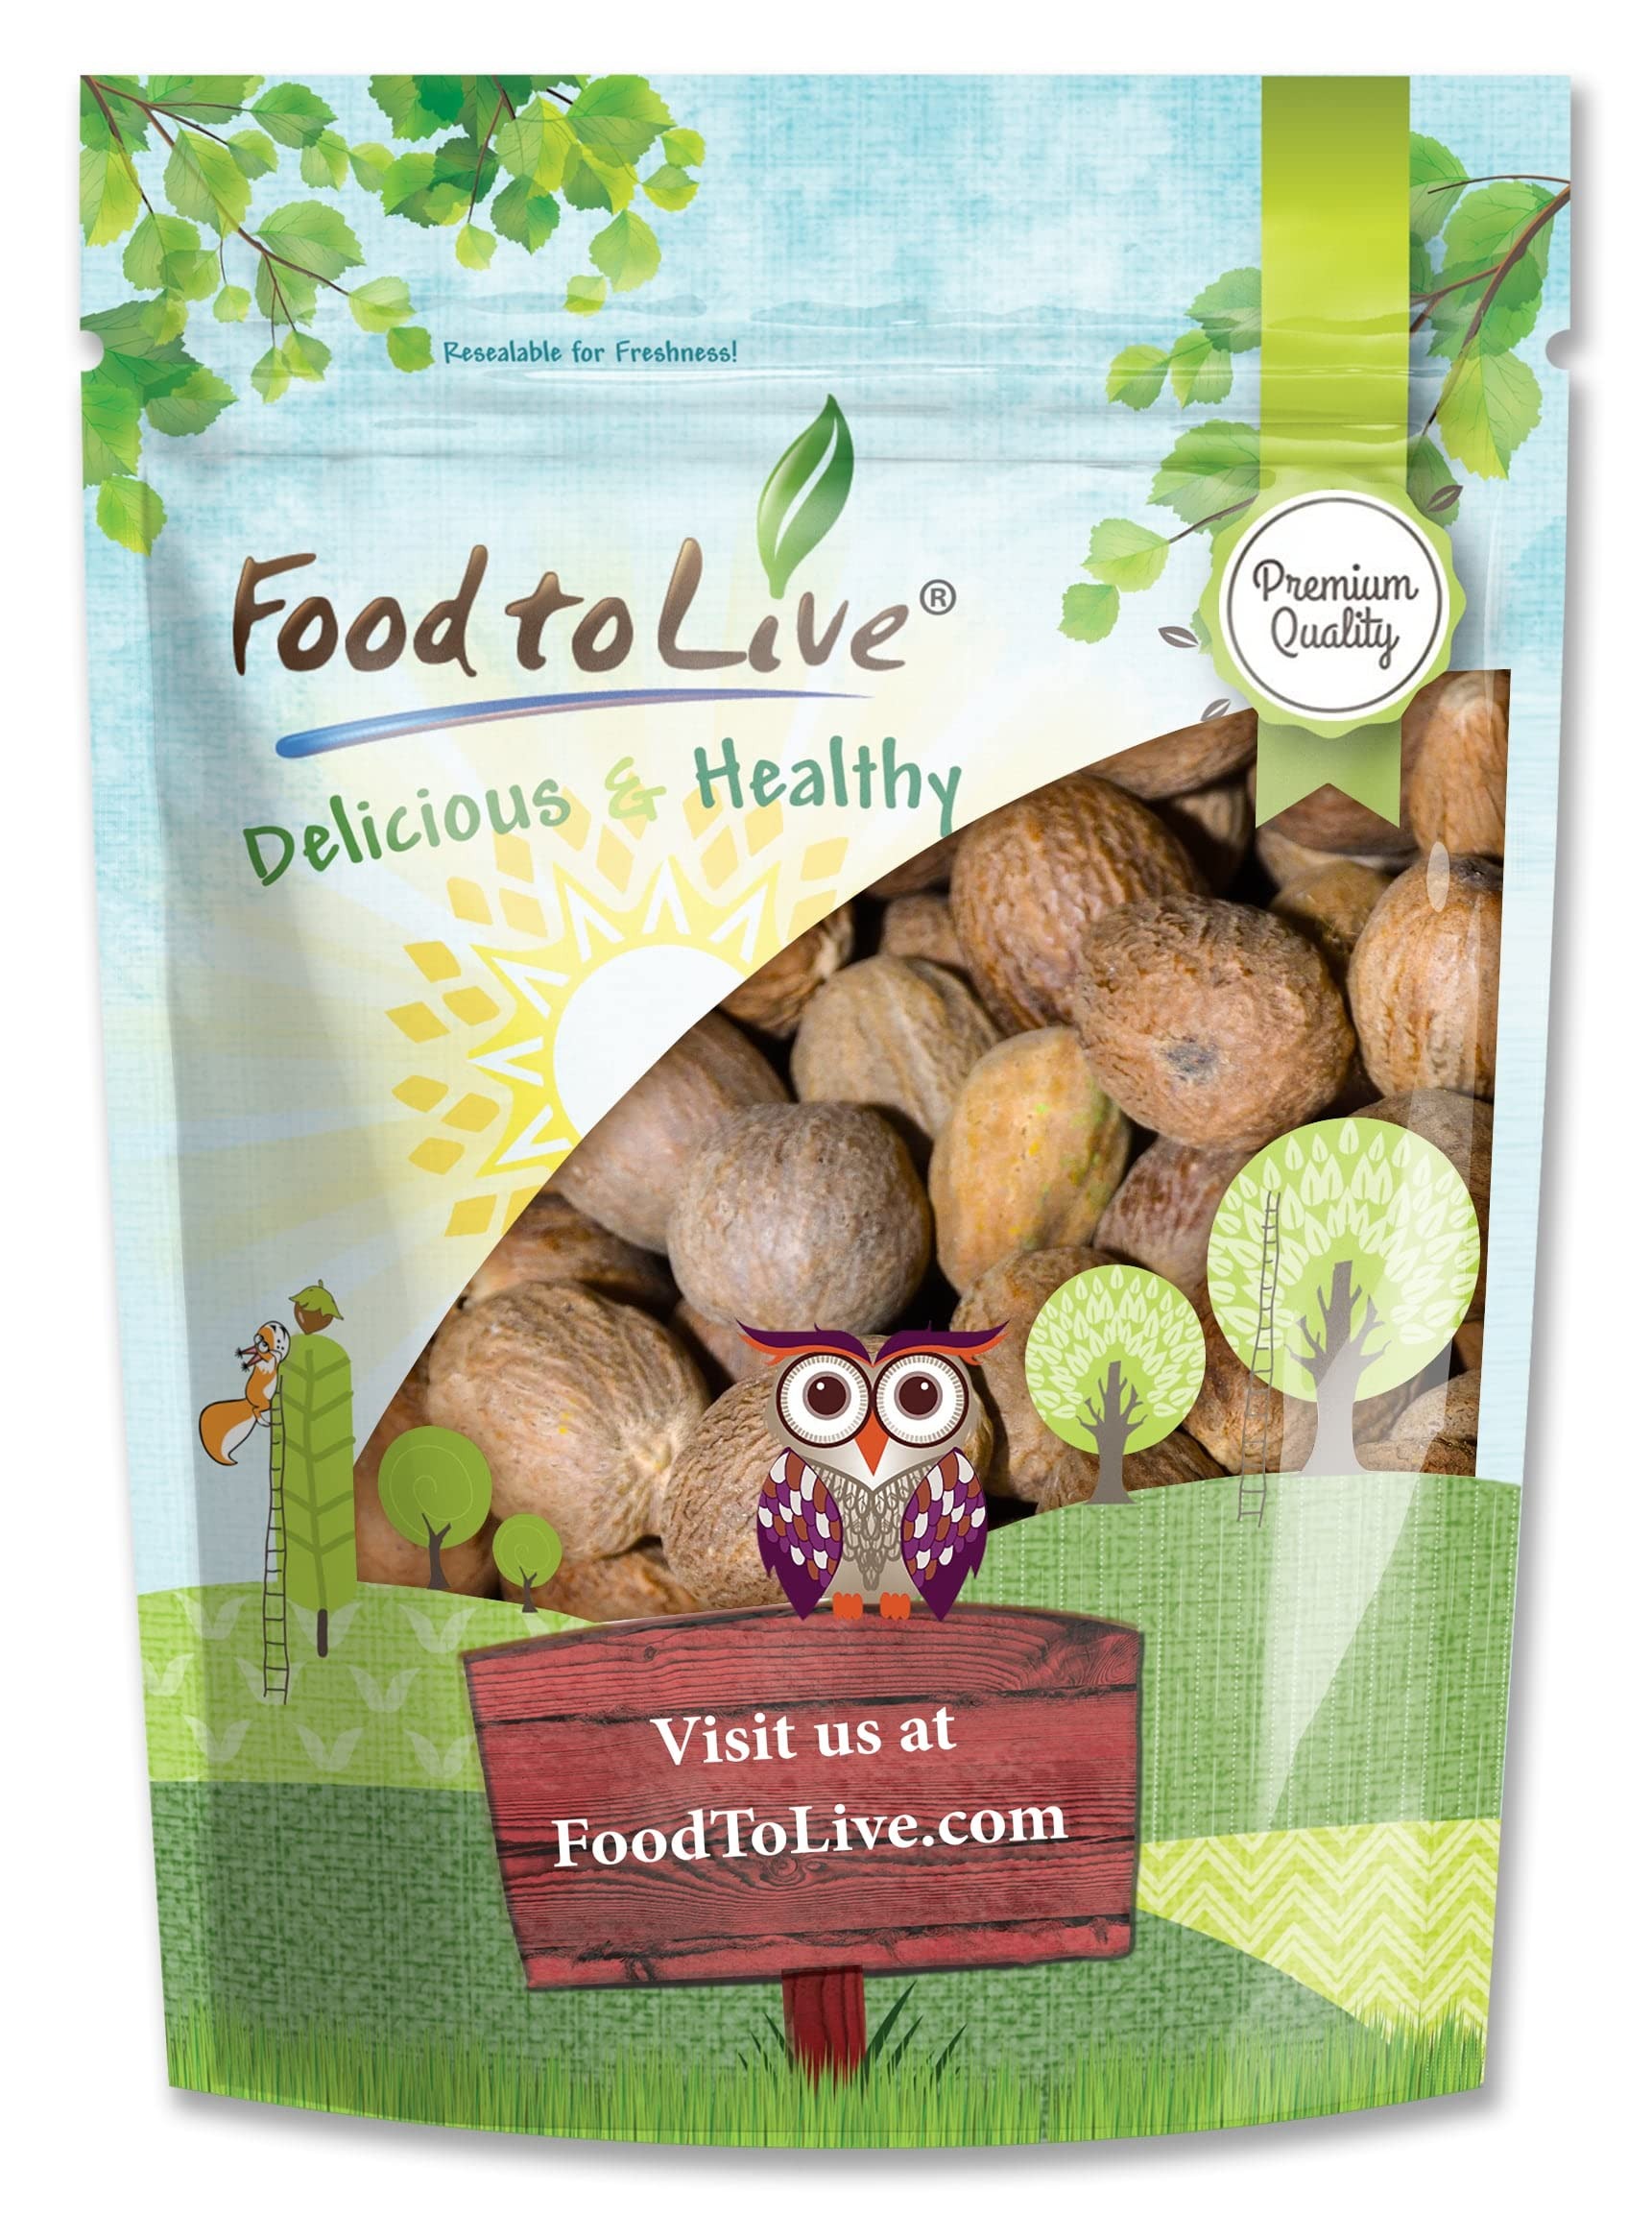
Item Name: Food to Live Whole Nutmeg, 1 Pound – Aromatic Spice, Pure. Warm, Nutty Flavor. Rich in Antioxidants, Essential Oils. Perfect for Spice Blends. Pairs Well with Sweet, Savory Dishes, and Hot Beverages
Bullet Point 1: ✔️ PREMIUM QUALITY & RAW: Whole Nutmeg by Food to Live is a premium quality product. Moreover, it is 100% Raw and Vegan-friendly.
Bullet Point 2: ✔️ LONG-TERM STORAGE & STRONG NUTTY AROMA: Unlike the ground version, Whole Nutmeg can boast a shelf life of up to 3 years as long as it is stored properly. Once ground, it obtains a spicy nutty, and sweet flavor with a hint of cloves.
Bullet Point 3: ✔️ PALEO & KETO: Due to low net carbs, Nutmeg can be enjoyed while on a Keto diet. Like all spices, it’s suitable for the Paleo diet as well.
Bullet Point 4: ✔️ HIGHLY NUTRITIOUS, RICH IN ANTIOXIDANTS: Whole Nutmeg is rich in fiber, antioxidants, and essential oils. Moreover, it’s a great source of Vitamins A, C, E, and important microelements like Manganese, Magnesium, Copper, Zinc, and Iron.
Bullet Point 5: ✔️ SUPER-VERSATILE, PERFECT FOR SPICE BLENDS: Use nutmeg to spice barbecues, veggies, curries, stews, soups, and sauces. Add to pastries, pumpkin pie, gingerbread, puddings, muffins, and pancakes. Sprinkle on top of cappuccino, warm milk, mulled wine, hot chocolate, or chai. Use for DIY spice blends; mix with parsley, rosemary, basil, oregano, cumin, anise, and thyme.
Product Description: Nutmeg is a small brown seed gathered from the Indonesian nutmeg tree (Myristica Fragrans). It is a famously warm and aromatic spice, that is usually sold ground. Nevertheless, Food to Live’s Whole Nutmeg has quite a few advantages; it boasts a significantly longer shelf life and once ground directly before use, has a more potent and fresher flavor. Its pleasant scent will fill up the whole room, bringing back memories of the wonderful holiday season. How to use Whole Nutmeg Spice For milling and unleashing the spicy nutty and sweet flavor of the whole nutmeg - use either grinder or a fine grater. It tastes wonderful in baked goodies, such as pumpkin pie, cookies, gingerbread, cakes, puddings, and muffins. It is often found in many spice blends, i.e. garam masala spice mix. Use Food to Live Whole Nutmeg to create your own homemade blend; combine nutmeg, cardamom, parsley, rosemary, basil, oregano, cumin, anise, and thyme. Furthermore, a pinch of ground nutmeg will add extra flavor to cappuccino, eggnog, mulled wine, hot chocolate, or oatmeal and smoothies. Nutmeg spice pairs well with veggies, especially cauliflower, sweet potato and spinach. Add it to lamb, veal, beef, creamy sauces, and cheesy dishes. Moreover, go ahead and use it to season barbecues, curries, stuffing, stews, and hearty soups. Mmmm, delicious! Nutritional Value Whole Nutmeg Pod provides a lot of vitamins and minerals. It consists of fiber, antioxidants, and essential oils. Moreover, it is a powerhouse for vitamins A, C, and E, and microelements including Manganese, Magnesium, Copper, Zinc, and Iron. You can eat 1-2 pinches of Ground Nutmeg every day. Storage recommendations If you considering shopping Whole Nutmeg in bulk, remember to store it tightly sealed in a cool dry place protected from direct sunlight.
Value: 16.0
Unit: Ounce

Price: 14.49